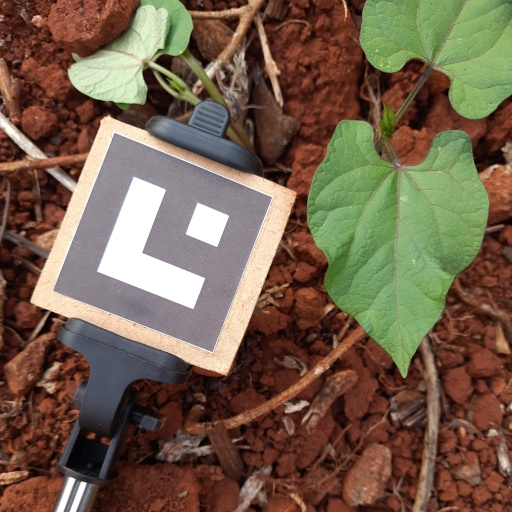
Observations: wavy surface, no eating holes, under cloudy sky